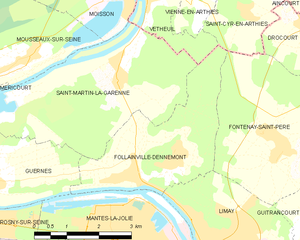
Carte des communes françaises Follainville-Dennemont